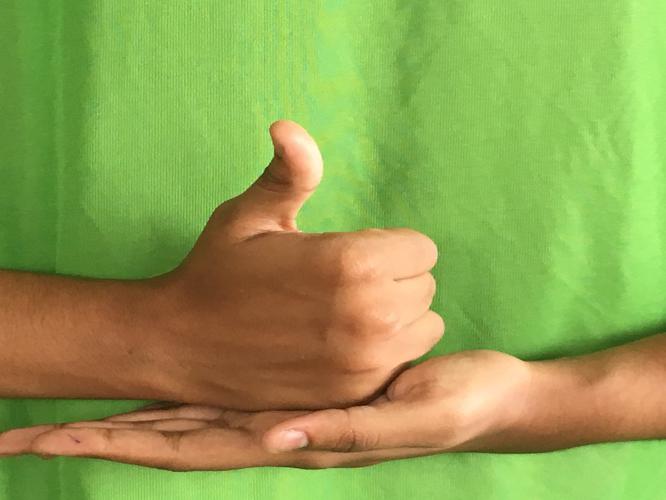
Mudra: Shivalinga
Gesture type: double_hand